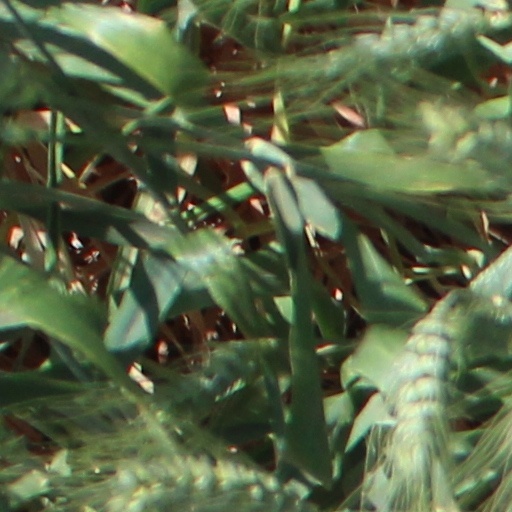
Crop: wheat